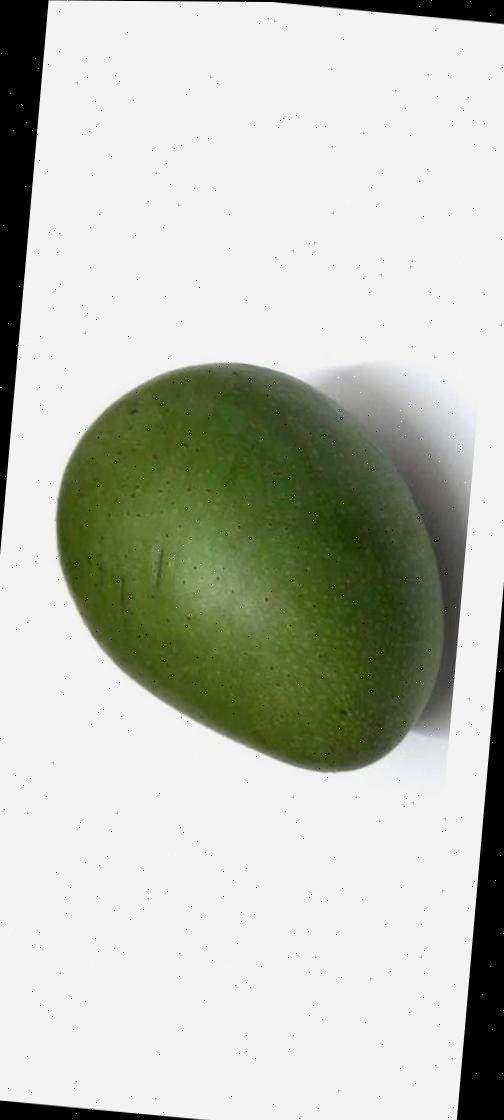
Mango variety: Ashshina Zhinuk